Flora Garry

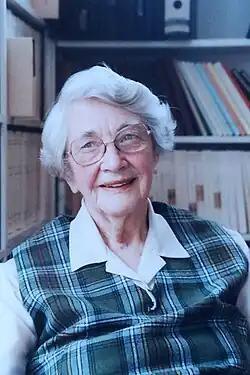

Flora Garry (30 September 1900 – 16 June 2000) was a Scottish poet who mostly wrote in the Scots dialect of Aberdeenshire.